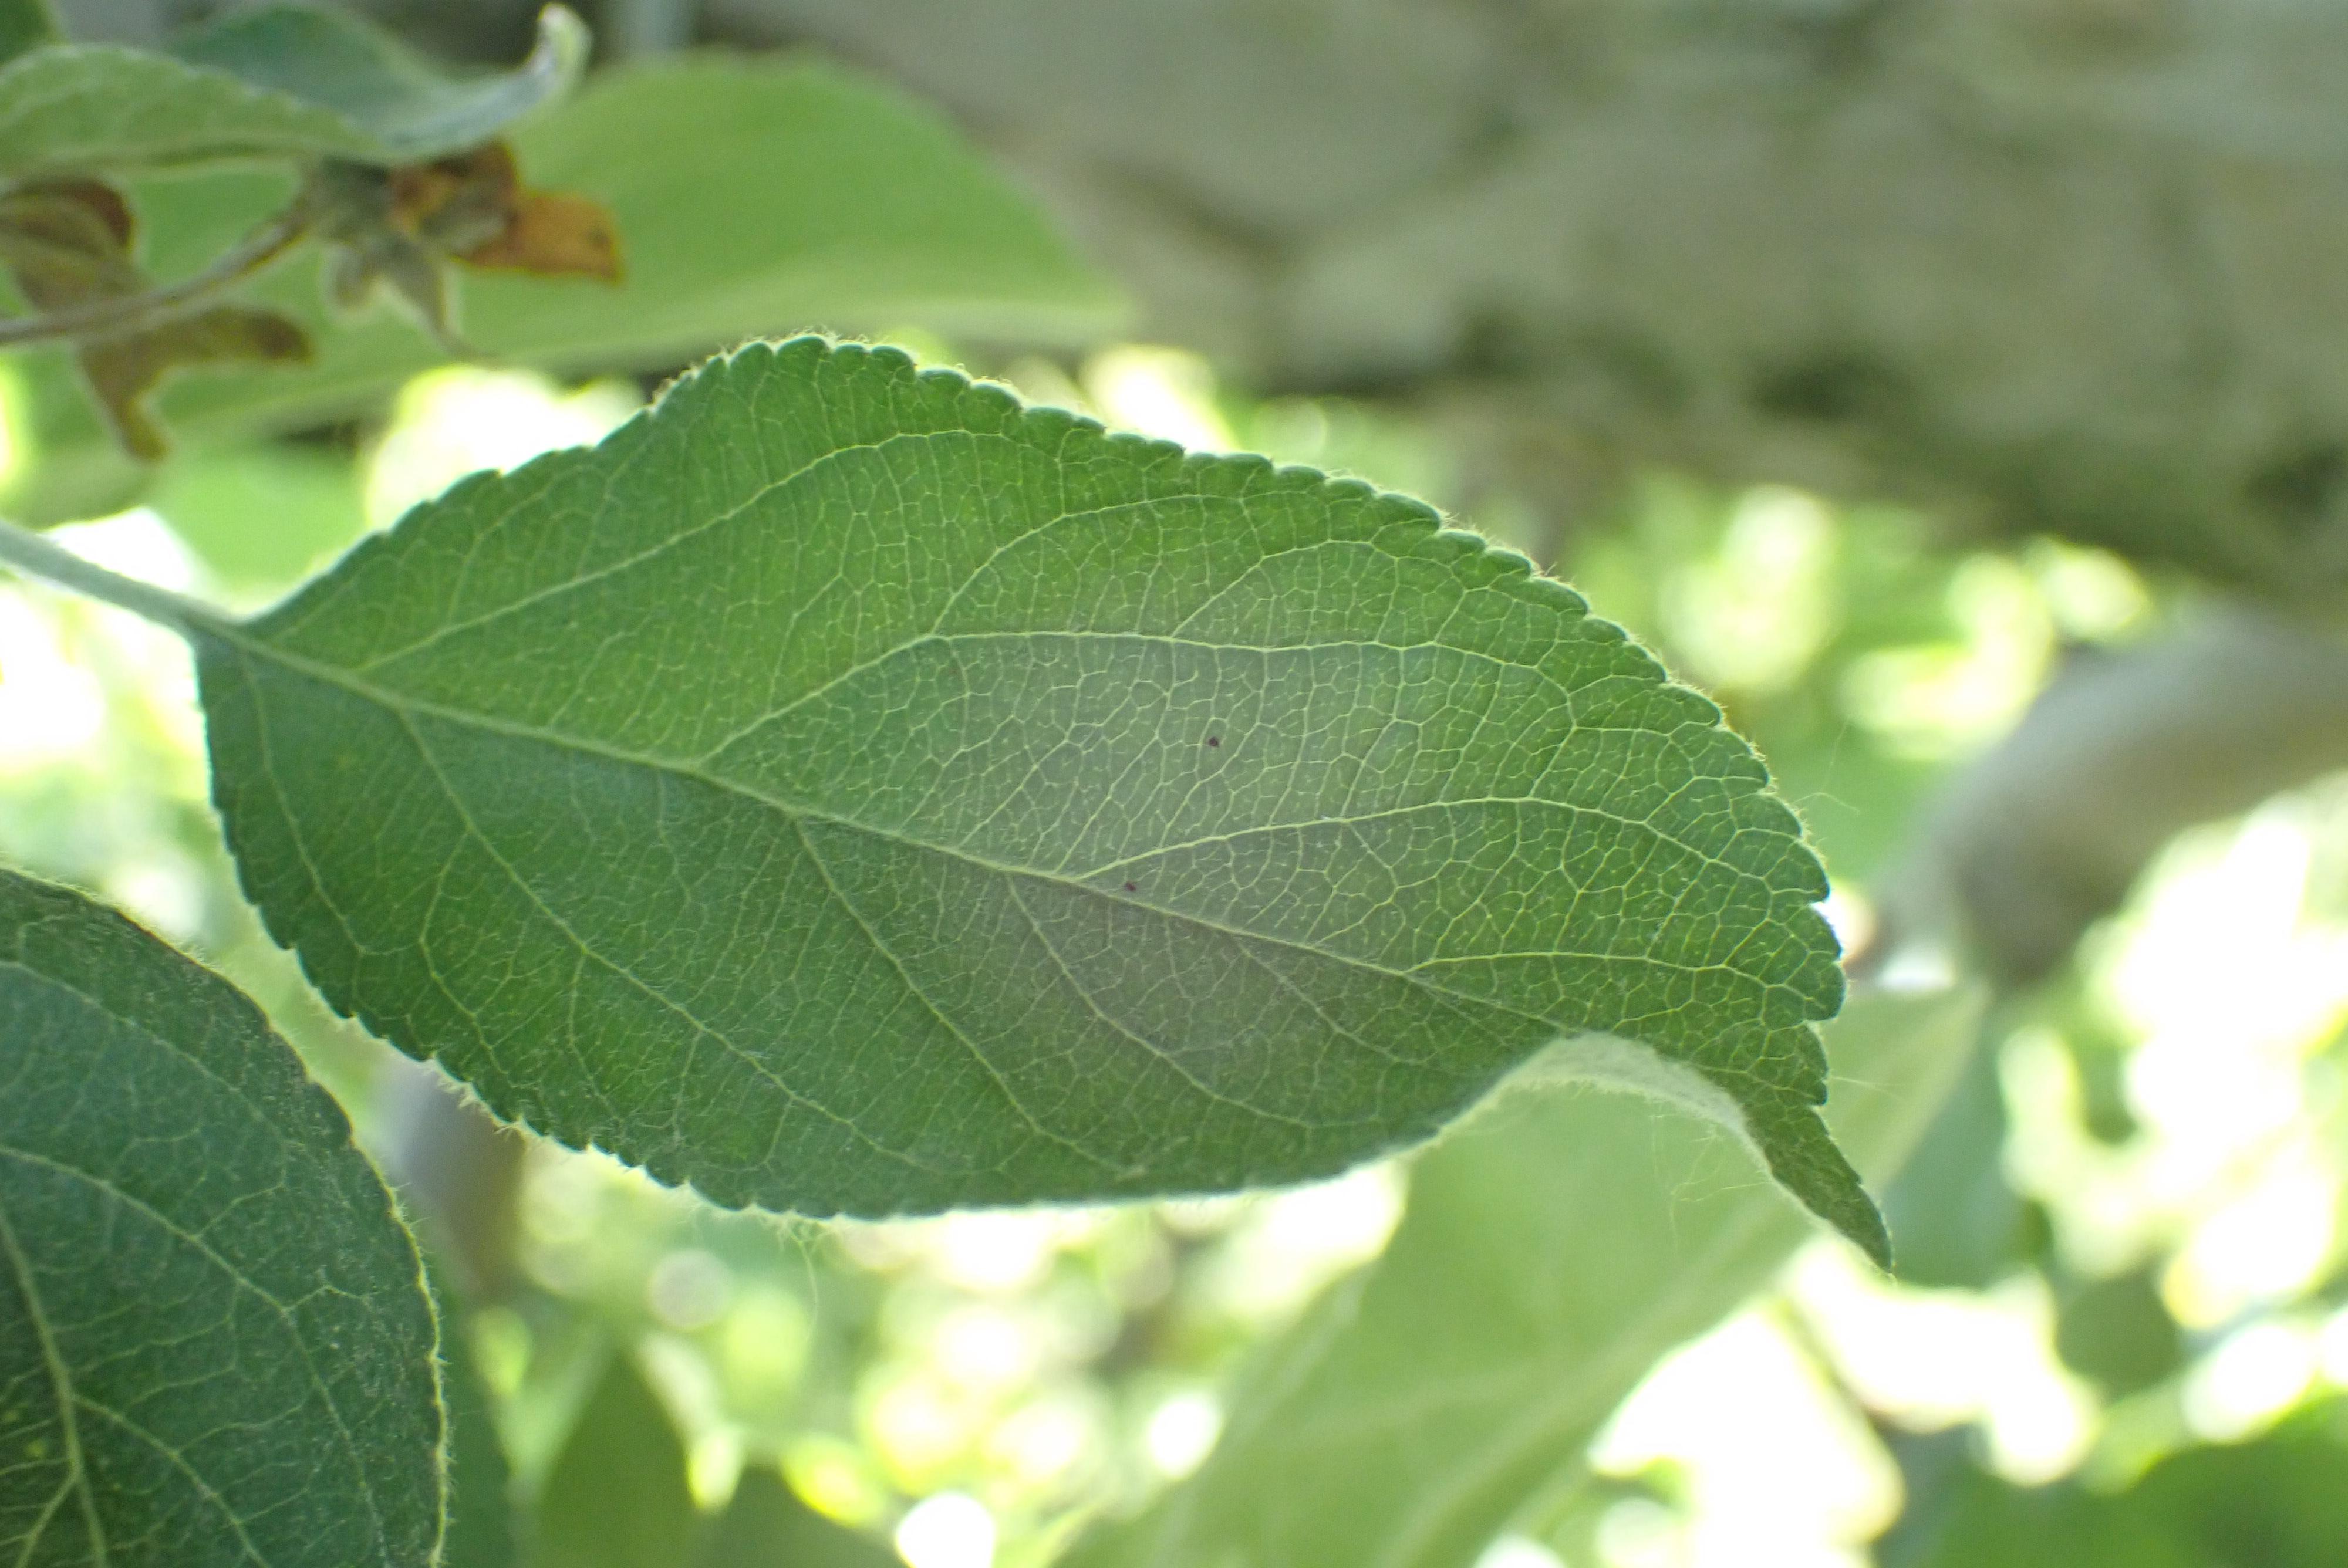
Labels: healthy